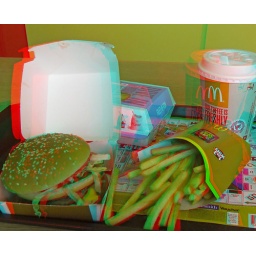
Big Mac Meal in anaglyph 3D red blue / cyan glasses